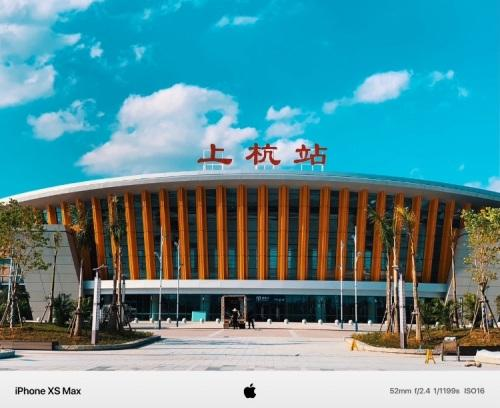
地标名称：上杭站
所在城市：龙岩市·上杭县